Ynone

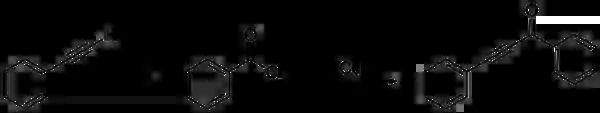
Synthesis of an ynone

Other methods utilize an oxidative cleavage of an aldehyde, followed by reaction with a hypervalent alkynyl iodide, using a gold catalyst.